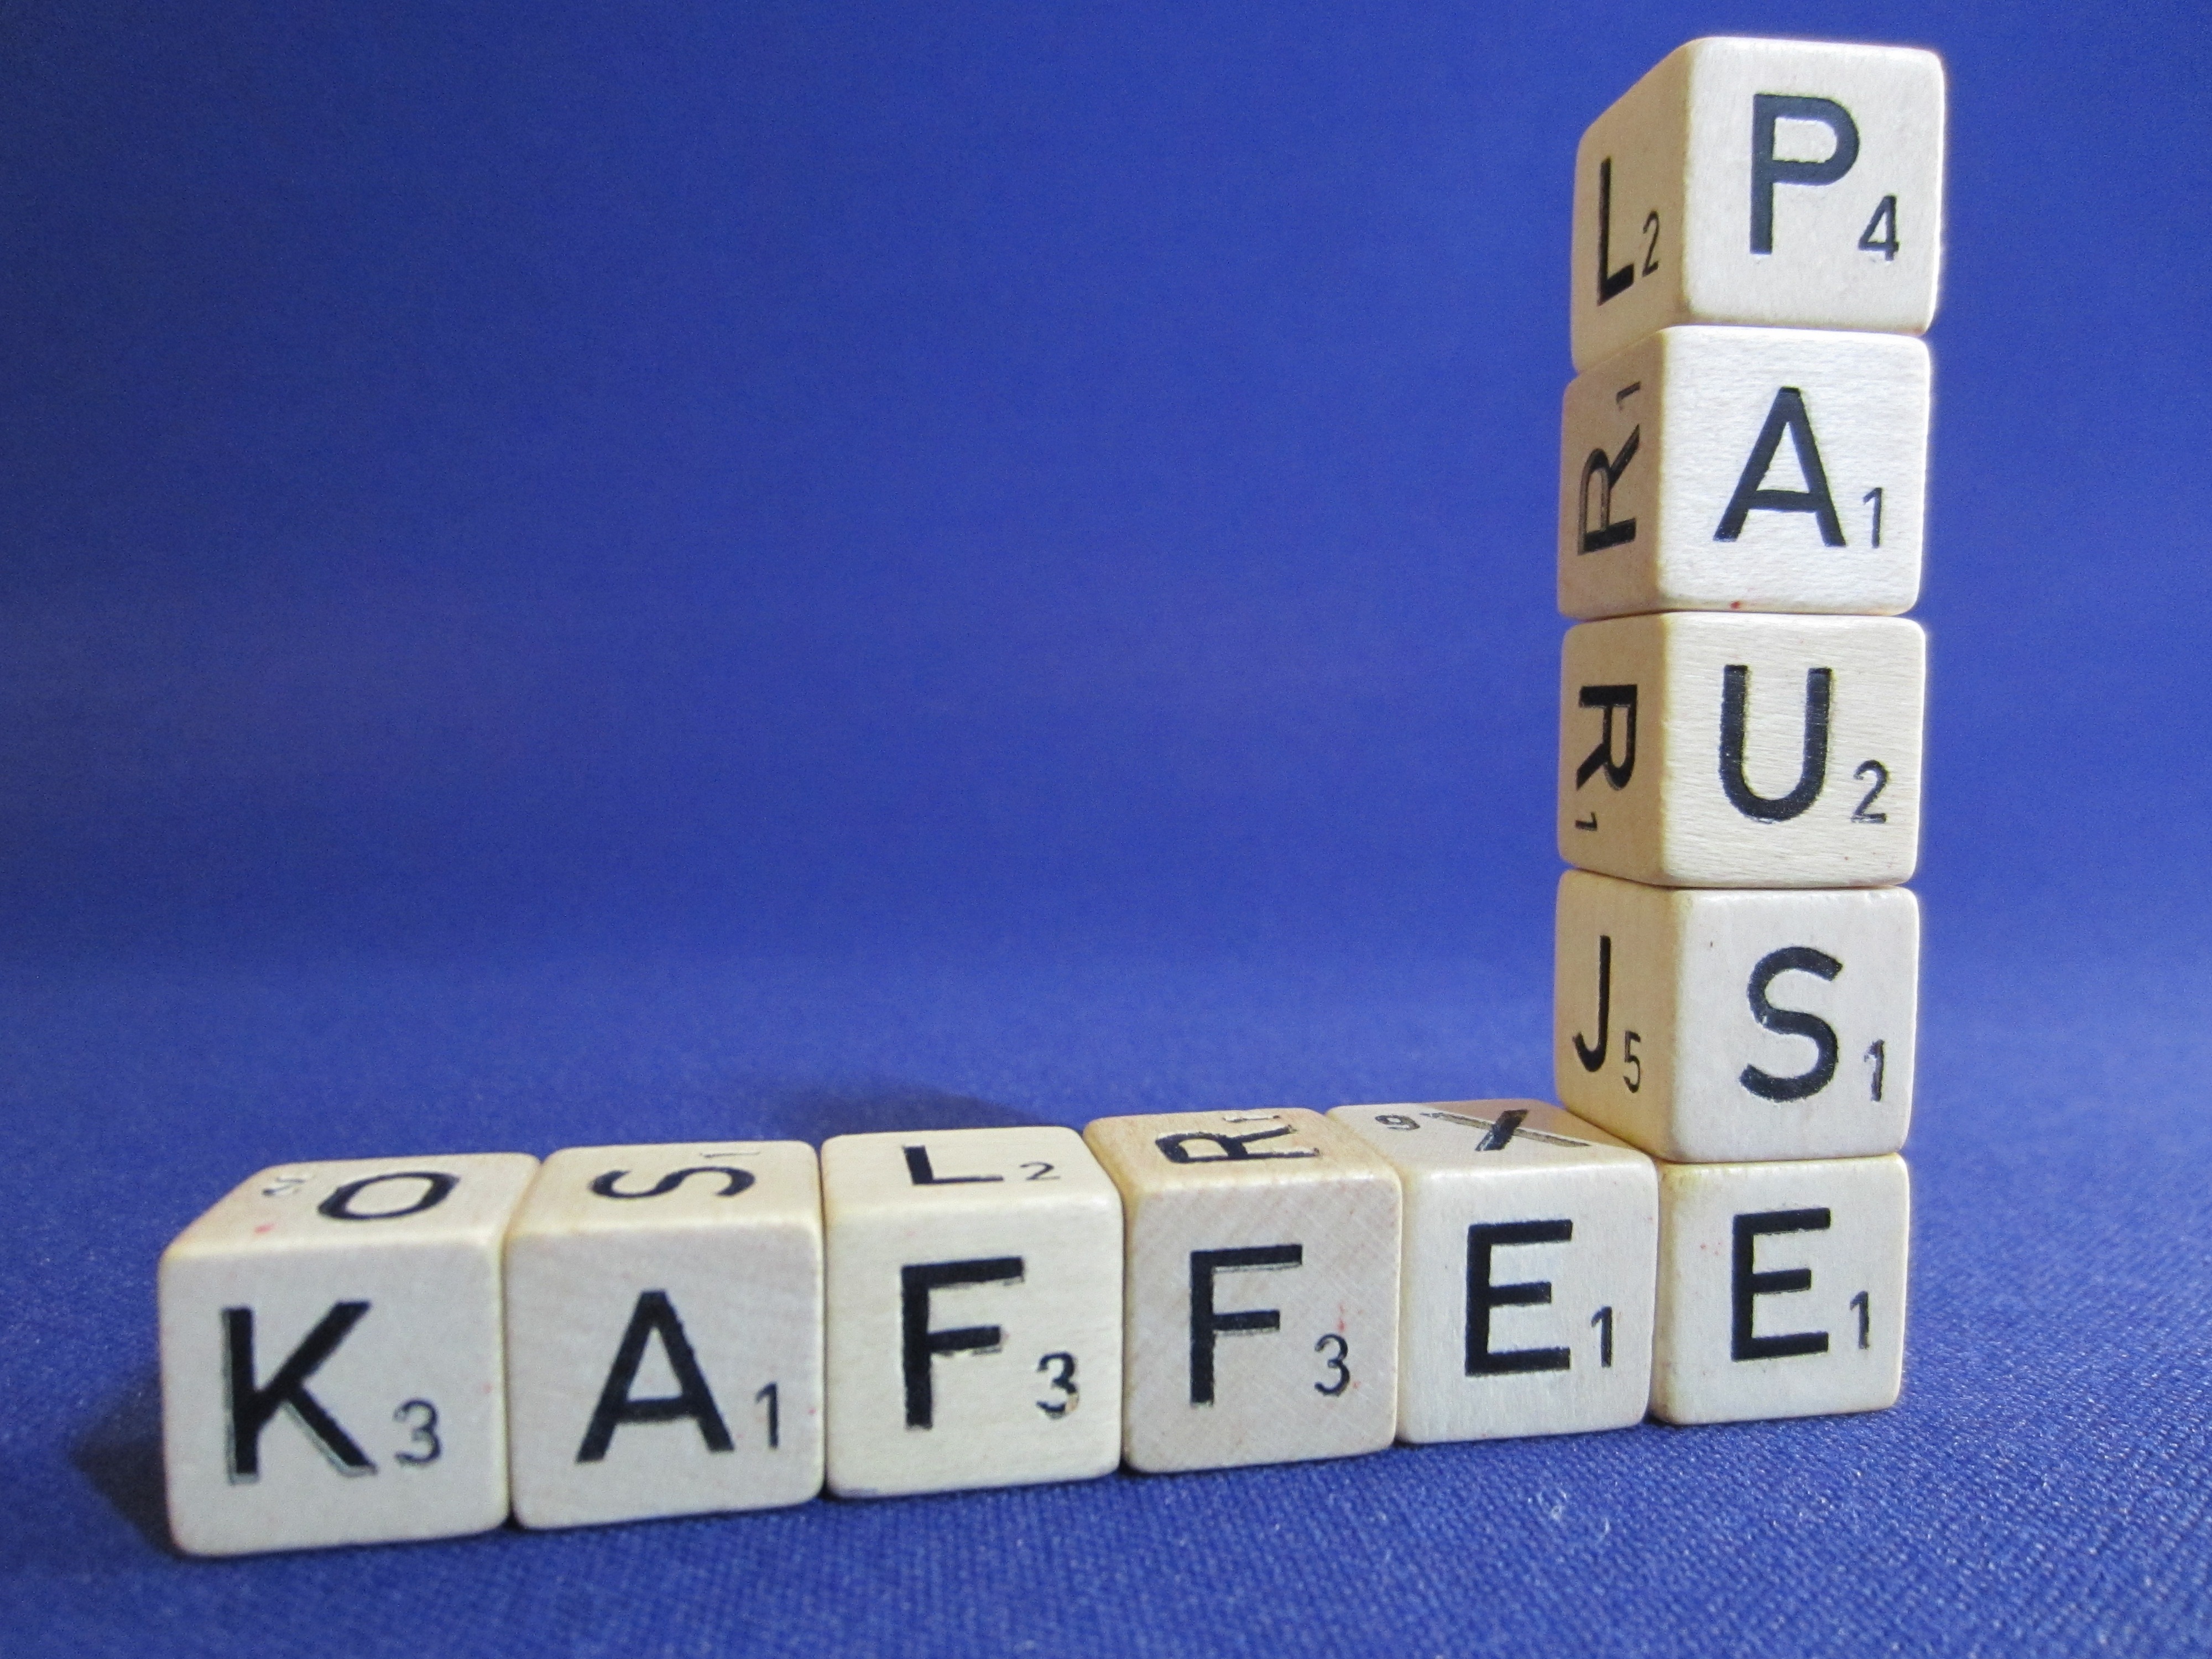
coffee, number, symbol, toy, bakery, font, letters, break, cube, games, coffee break, automotive exterior, vehicle registration plate, indoor games and sports, tabletop game